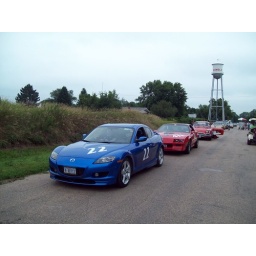
More cars lined up awaiting their turn. Notice the Arnold water tower in the background.